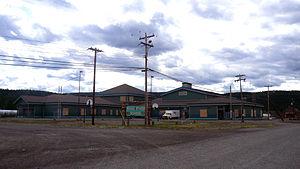
Ross River est une localité du Yukon au Canada, située au confluent de la rivière Ross et de la rivière Pelly, le long de Canol Road, près de la Robert Campbell Highway, à 360 kilomètres de Whitehorse. Elle est desservie par un aéroport qui accueille des vols en provenance de Whitehorse et de Watson Lake. En 2001, il y avait 337 habitants. C'est le siège du Ross River Dena Council.